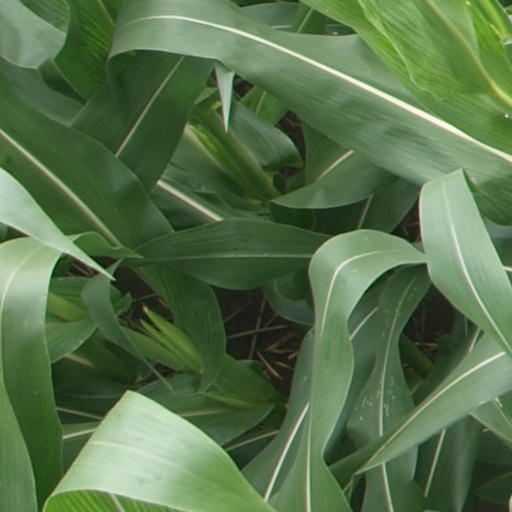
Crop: maize; corn